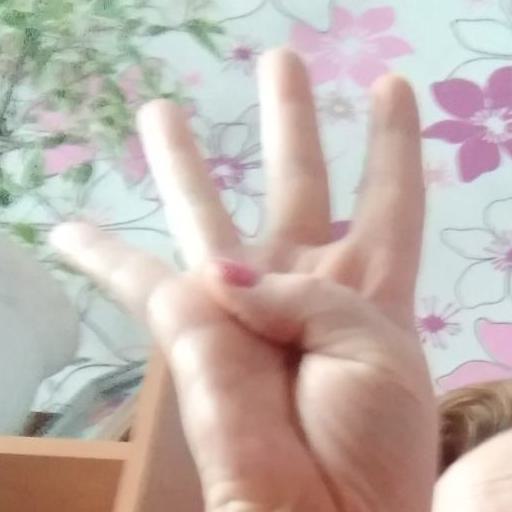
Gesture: four